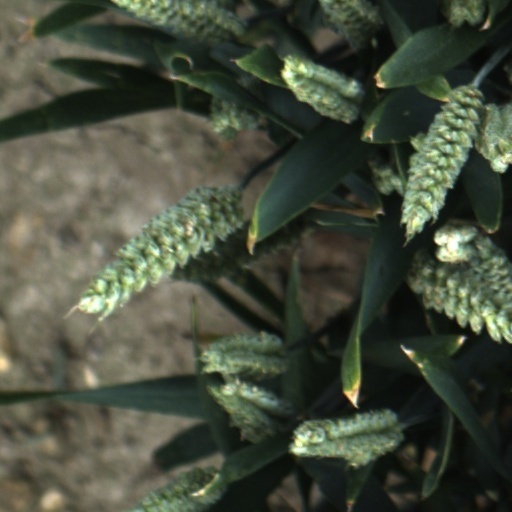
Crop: wheat